Alexandre Audebert

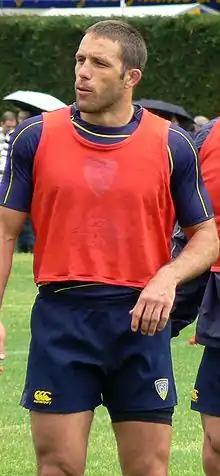

Alexandre Audebert (born 4 August 1977) is a rugby union player for Clermont in the Top 14. He made his debut for France on 28 May 2000 against Romania in Bucharest.